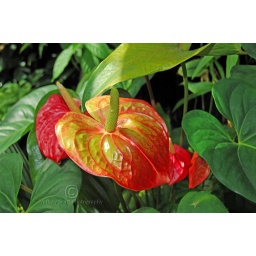
A beautiful red Anthurium flower at the Marie Selby Gardens in Sarasota, Florida